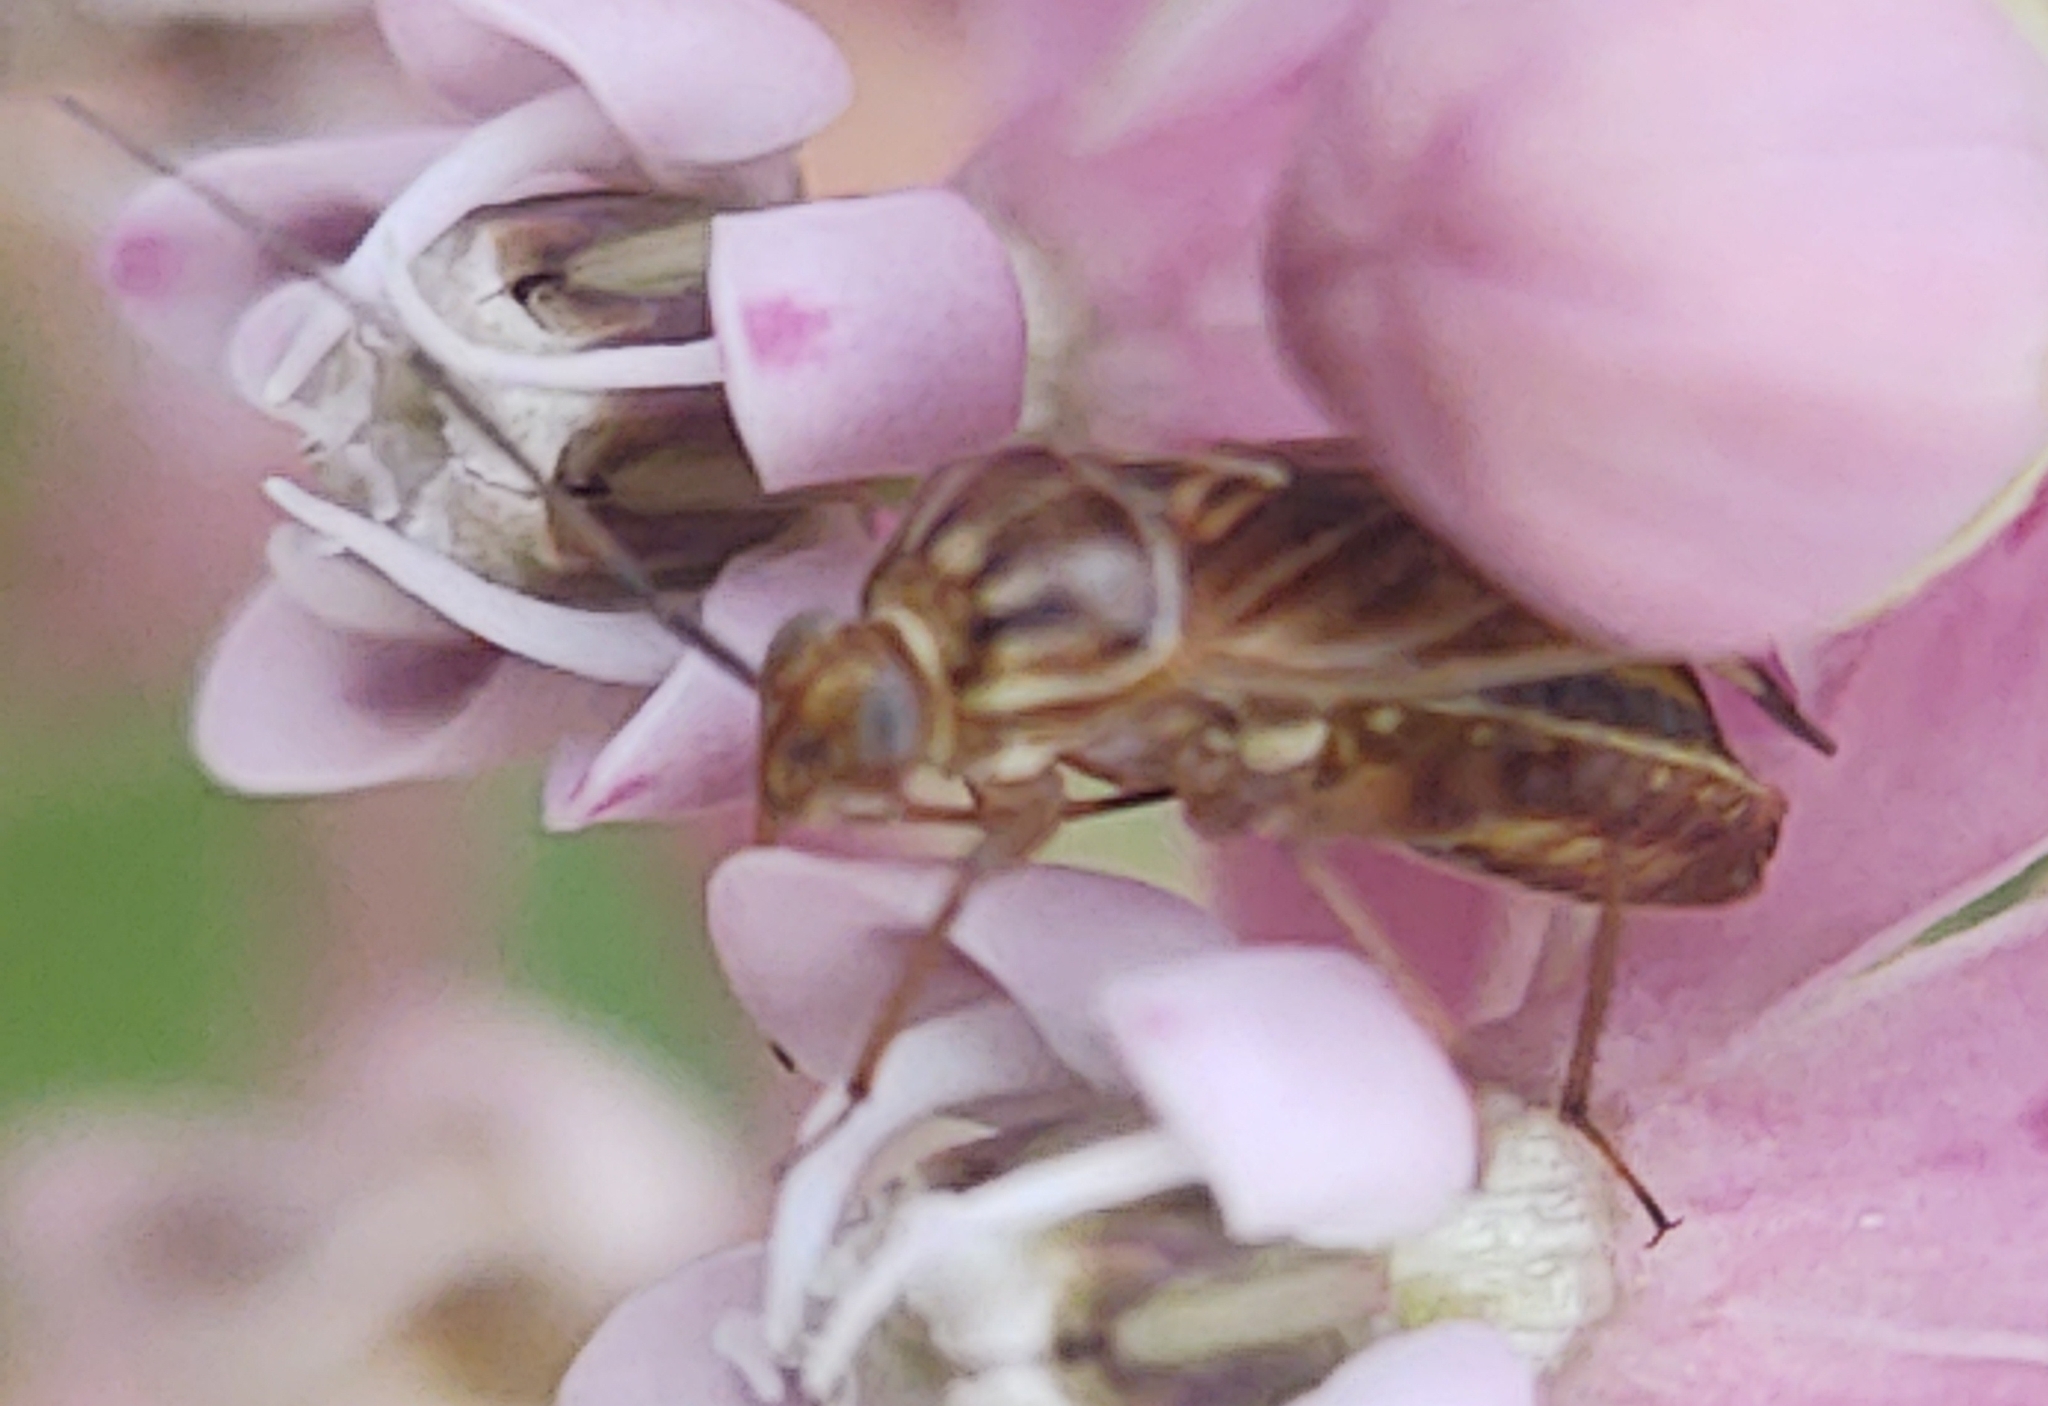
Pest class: lygus_bug